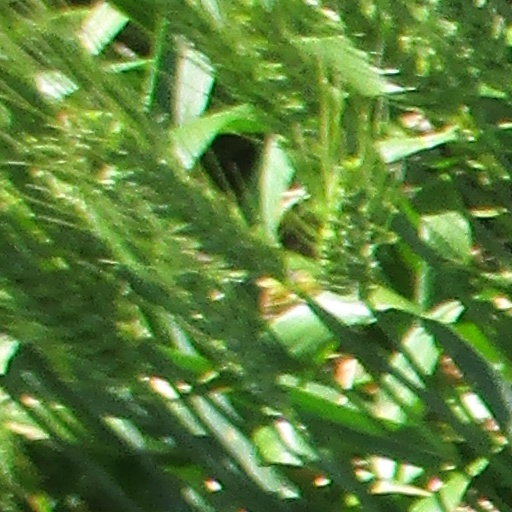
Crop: wheat